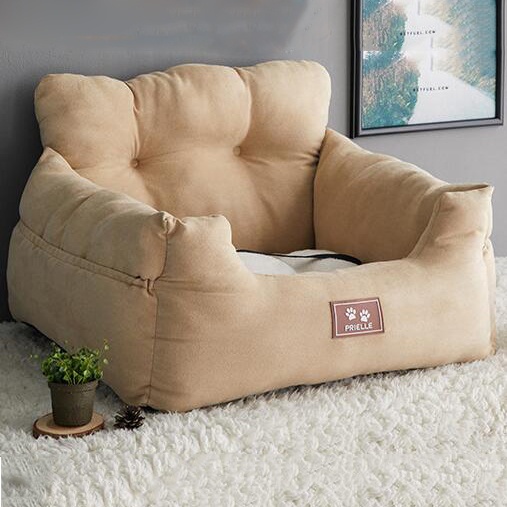
Kennel Cat Kennel Dog Sofa Car Seat Portable
Brand: My Pet Your Pet Our Pet
Product information Material: Cloth Color: A-Pentagram 50*55*32cm, B-Dark Gray 50*55*32cm, C-Brown 50*55*32cm, D-Light Blue 50*50*60cm, E-Black Grid 50*50*60cm ,F-Beige 50*50*60cm Tissu : Toile de coton Packing list Pet nest x1 Product Image
Category: Animals & Pet Supplies > Pet Supplies > Pet Beds > Pillow Beds